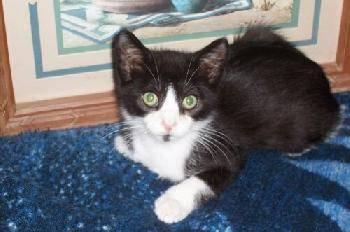
cat